Centrifuge

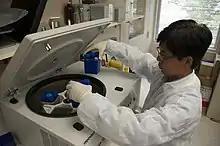
Whole blood is often separated, using a centrifuge, into components for storage and transport

An application in laboratories is blood separation. Blood separates into cells and proteins (RBC, WBC, platelets, etc.) and serum. DNA preparation is another common application for pharmacogenetics and clinical diagnosis. DNA samples are purified and the DNA is prepped for separation by adding buffers and then centrifuging it for a certain amount of time. The blood waste is then removed and another buffer is added and spun inside the centrifuge again. Once the blood waste is removed and another buffer is added the pellet can be suspended and cooled. Proteins can then be removed and the entire thing can be centrifuged again and the DNA can be isolated completely. Specialized cytocentrifuges are used in medical and biological laboratories to concentrate cells for microscopic examination.